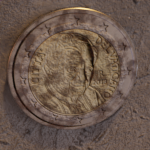
Coin value: 2euro
Country: va
Edition: 2013